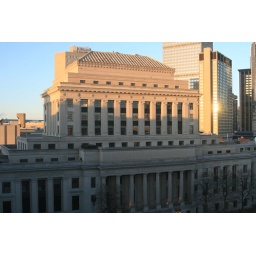
another shot of christian science with prudential tower in the background. this is the mary eddy library